Harmon's Covered Bridge

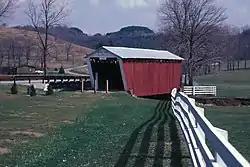

Harmon's Covered Bridge is a historic wooden covered bridge located in Washington Township in Indiana County, Pennsylvania. It is a , town truss bridge, constructed in 1910. It crosses the South Branch Plum Creek. It is one of four remaining covered bridges in Indiana County.